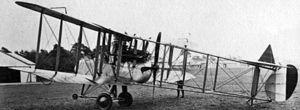
Entre 1911 et 1914, la Royal Aircraft Factory utilisa la dénomination F.E.2 pour une série de 3 appareils différents, mais utilisant tous la configuration Farman de type propulsive.